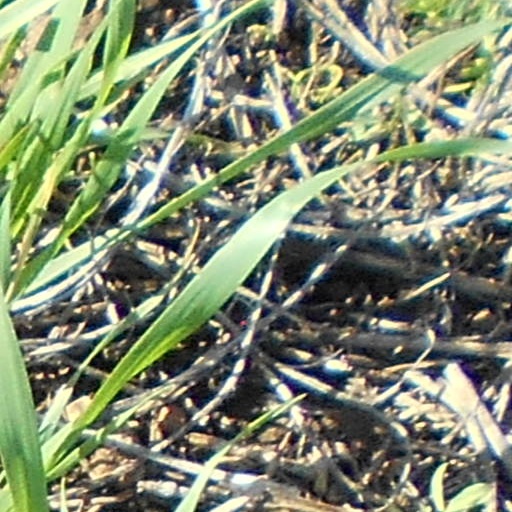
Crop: wheat